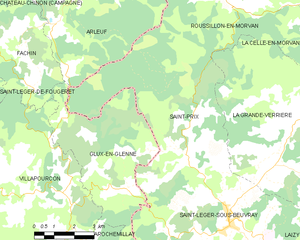
Carte des communes françaises
Saint-Prix est une commune française située dans le département de Saône-et-Loire en région Bourgogne-Franche-Comté.